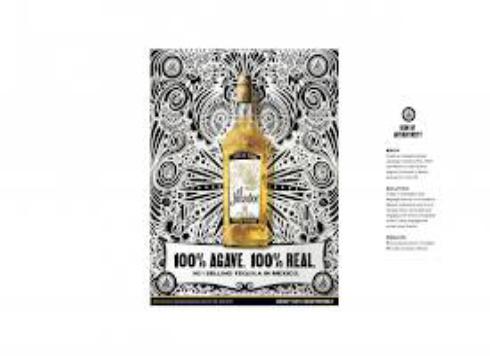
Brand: El Jimador
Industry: Food